SS Robert Wallace

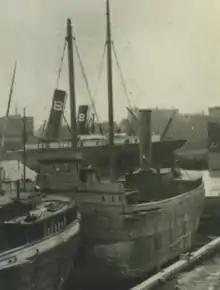
"Robert Wallace" in dry dock

"Robert Wallace" (Official number 110518) was built in 1882 by William H. Radcliffe of Cleveland, Ohio, for David Wallace of Lorain, Ohio. Her homeport was Lorain. She had a length of , a beam of , and she had a depth. She was powered by a small 550 horsepower compound steam engine and fueled by a single coal-fired Scotch marine boiler. She had a gross tonnage of 1189.56 tons and a net tonnage of 905.38 tons. She was launched at 2:30P.M. on April 13, 1882. She usually carried bulk cargoes such as iron ore, coal and grain.